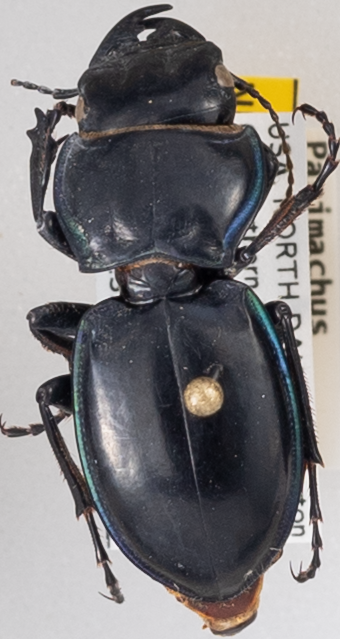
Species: Pasimachus elongatus
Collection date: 2022-06-28
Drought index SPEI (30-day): -0.844
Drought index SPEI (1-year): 0.01
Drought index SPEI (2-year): -1.28